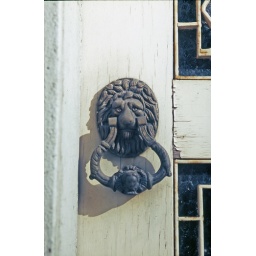
Found in the yellow brick road